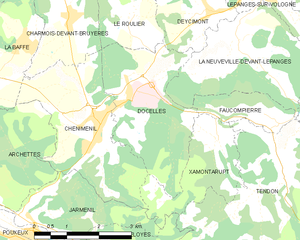
Carte des communes françaises Docelles
Docelles est une commune française située dans le département des Vosges, en région Grand Est.